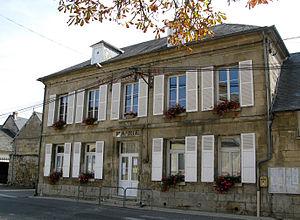
Saint-Christophe-à-Berry est une commune française située dans le département de l'Aisne, en région Hauts-de-France.